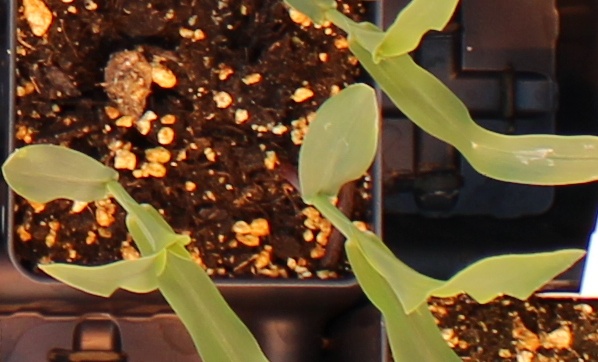
Label: Corn